Indiana Basketball Hall of Fame

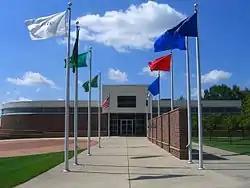

The Indiana Basketball Hall of Fame is a sports museum and hall of fame in New Castle, Indiana. While it honors men and women associated with high school, college, and professional basketball in Indiana, an emphasis is placed on the athlete's high school career for induction.